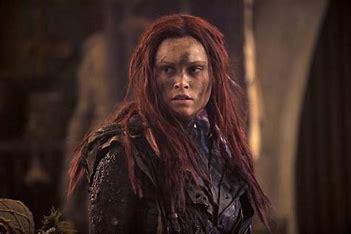
Brand: Clarks
Model: 100